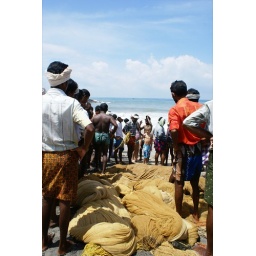
Fishermen bringing in a net full of fish on the beach at Kovalam.